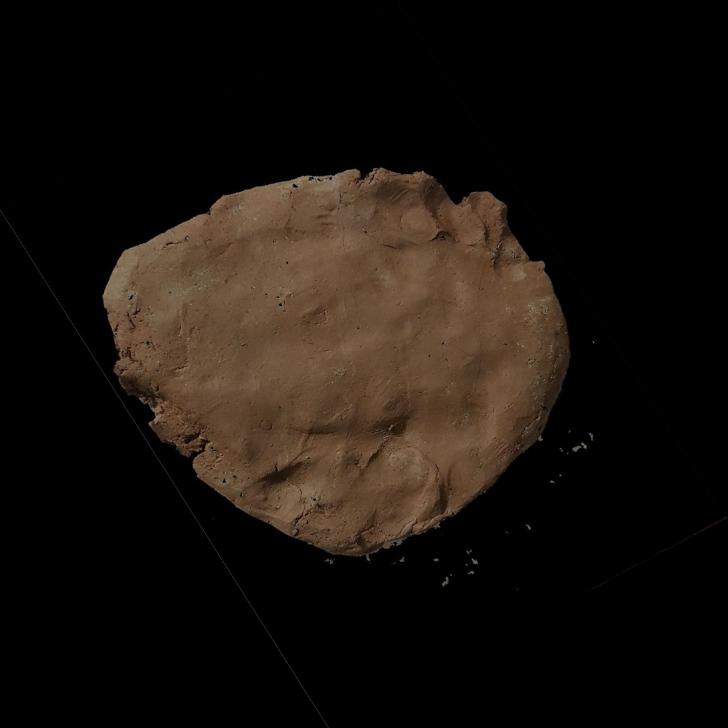
Soil type: Clay soil